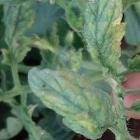
Crop: Tomato
Condition: virosis-d